Pavilion Kuala Lumpur

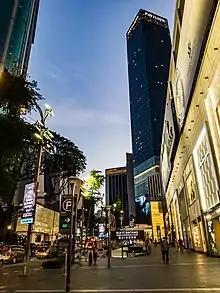
Pavilion Kuala Lumpur, frontage facing Jalan Bukit Bintang.

Located on the east end of Level 6, Tokyo Street is a Japanese-themed precinct merging traditional and modern elements of Japan under one roof. It houses Daiso, established Japanese restaurants and snack brands, Japanese art stores, and Japan-themed souvenir shops.